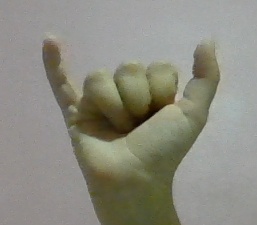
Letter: ya